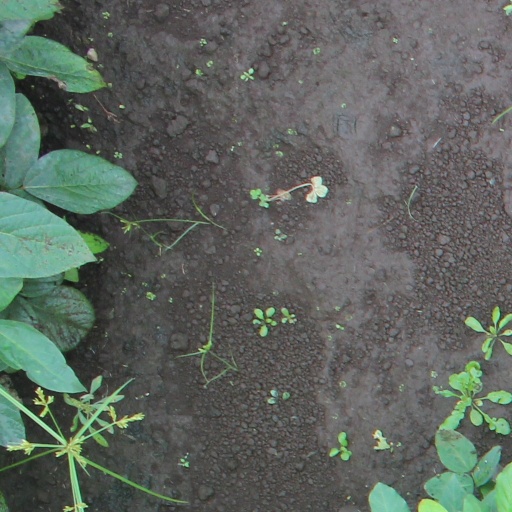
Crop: soybean